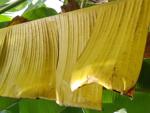
Label: xamthomonas